Anita Calvert Lebourgeoise

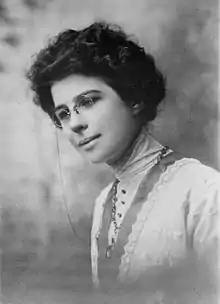
Anita Calvert Lebourgeoise, circa 1910

Anita Calvert Lebourgeois (October 8, 1879 – March 18, 1940) was an attorney, judge, genealogist, biographer and women's suffrage orator. At the time, she was the only woman genealogist, or historian of ancestry, in Minnesota.